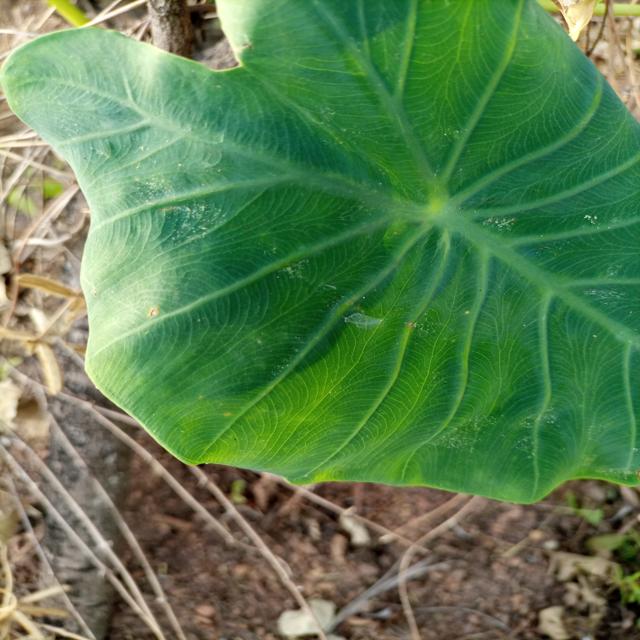
Label: Healthy